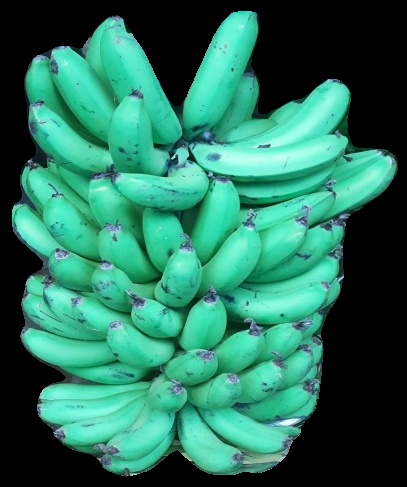
Variety: pachbale
Grade: grade1